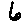
Label: 6